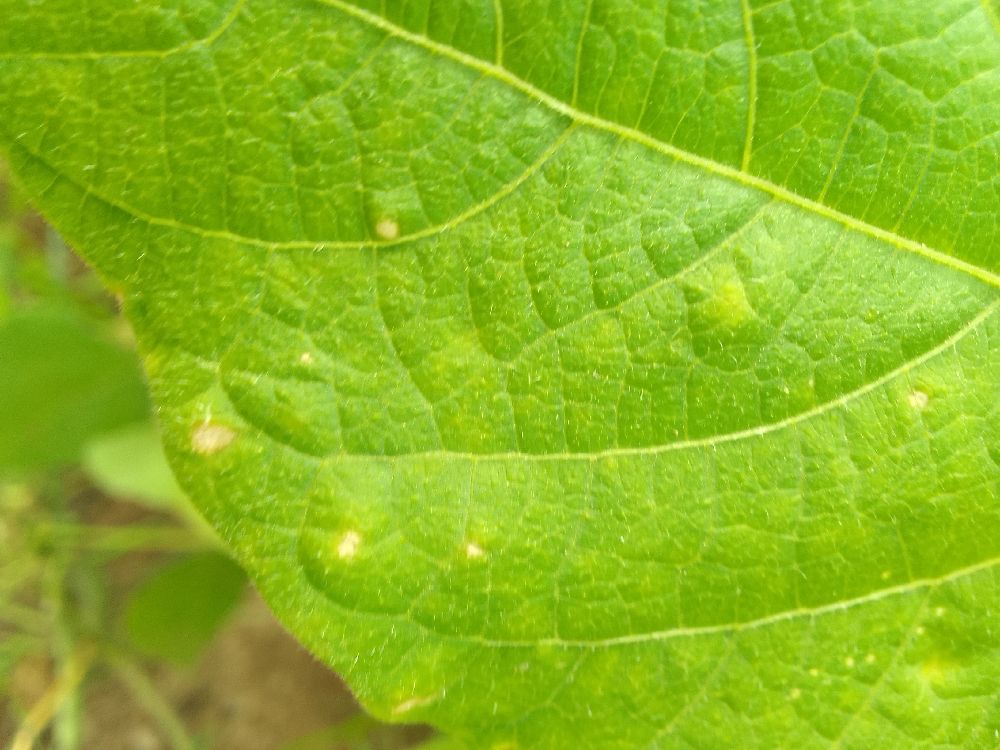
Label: rust